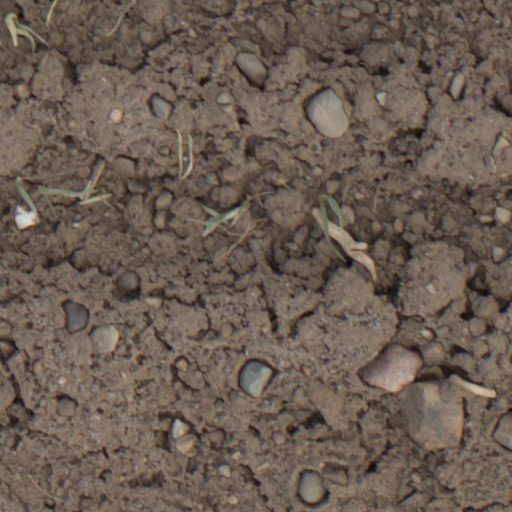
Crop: wheat